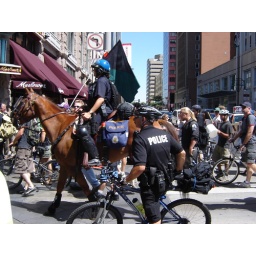
Wonder if they have to fight over who rides the horse or bike for the day...